Human food

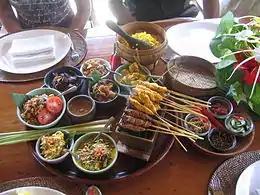
Typical Balinese cuisine in Indonesia

Many scholars claim that the rhetorical function of food is to represent the culture of a country and that it can be used as a form of communication. According to Goode, Curtis and Theophano, food "is the last aspect of an ethnic culture to be lost".